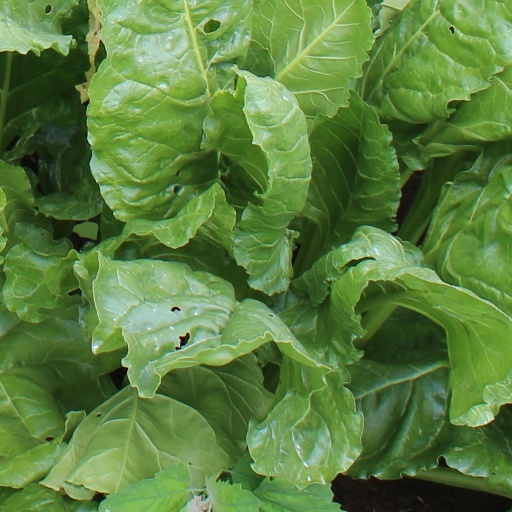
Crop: sugar beet